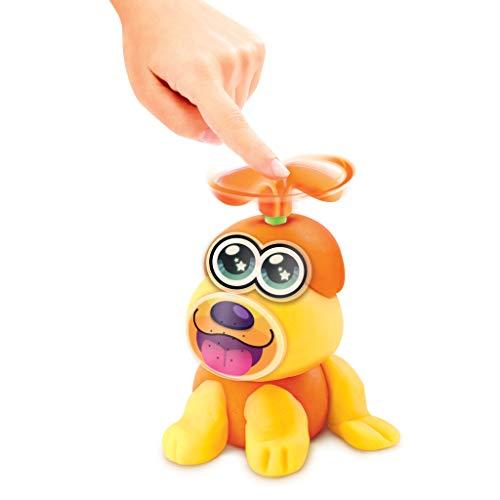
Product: Canal Toys USA Ltd Power Dough Pets Medium Box Interactive Dough (17 Piece)
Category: Toys & Games | Arts & Crafts
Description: Includes 3 dough pots.
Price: $6.99
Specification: ProductDimensions:10.5x3x11inches|ItemWeight:1.1pounds|ShippingWeight:1.1pounds(Viewshippingratesandpolicies)|ASIN:B07F6ZDZBK|Itemmodelnumber:273006|Manufacturerrecommendedage:3months-8years|Batteries:8LR44batteriesrequired.